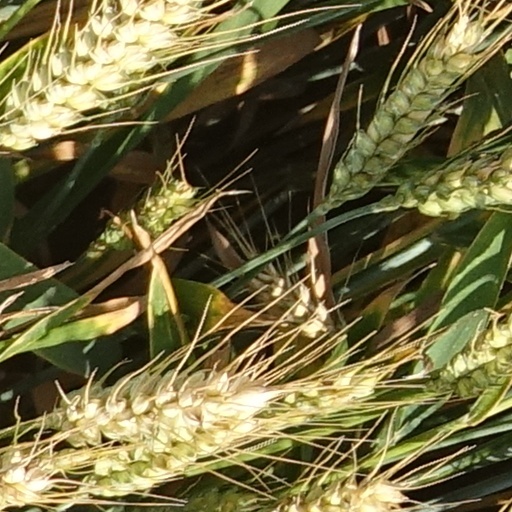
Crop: wheat